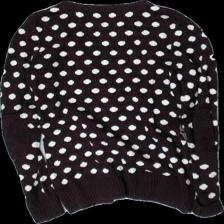
View: back
Type: Sweater
Category: Ladies
Brand: H&M
Colors: White, Purple
Material: 75% cotton, 25% nylon
Pattern: Dots
Cut: Regular, V-collar
Size: S
Season: All
Price range: <50
Recommended usage: Export